Georgia Tech Yellow Jackets football

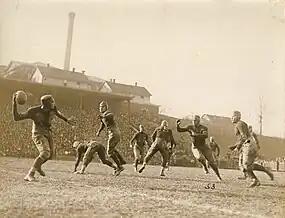

The 1921 and 1922 teams also claimed SIAA titles. The 1921 team suffered its only loss to undefeated, eastern power Penn State. Tech was captained by fullback Judy Harlan. Future Tech fullback Sam Murray was asked about a certain strong runner in the 1930s, "He's good. But if I were playing again, I would have one wish – never to see bearing down upon me a more fearsome picture of power than Judy Harlan blocking for Red Barron." Barron ran for 1,459 yards on the season.